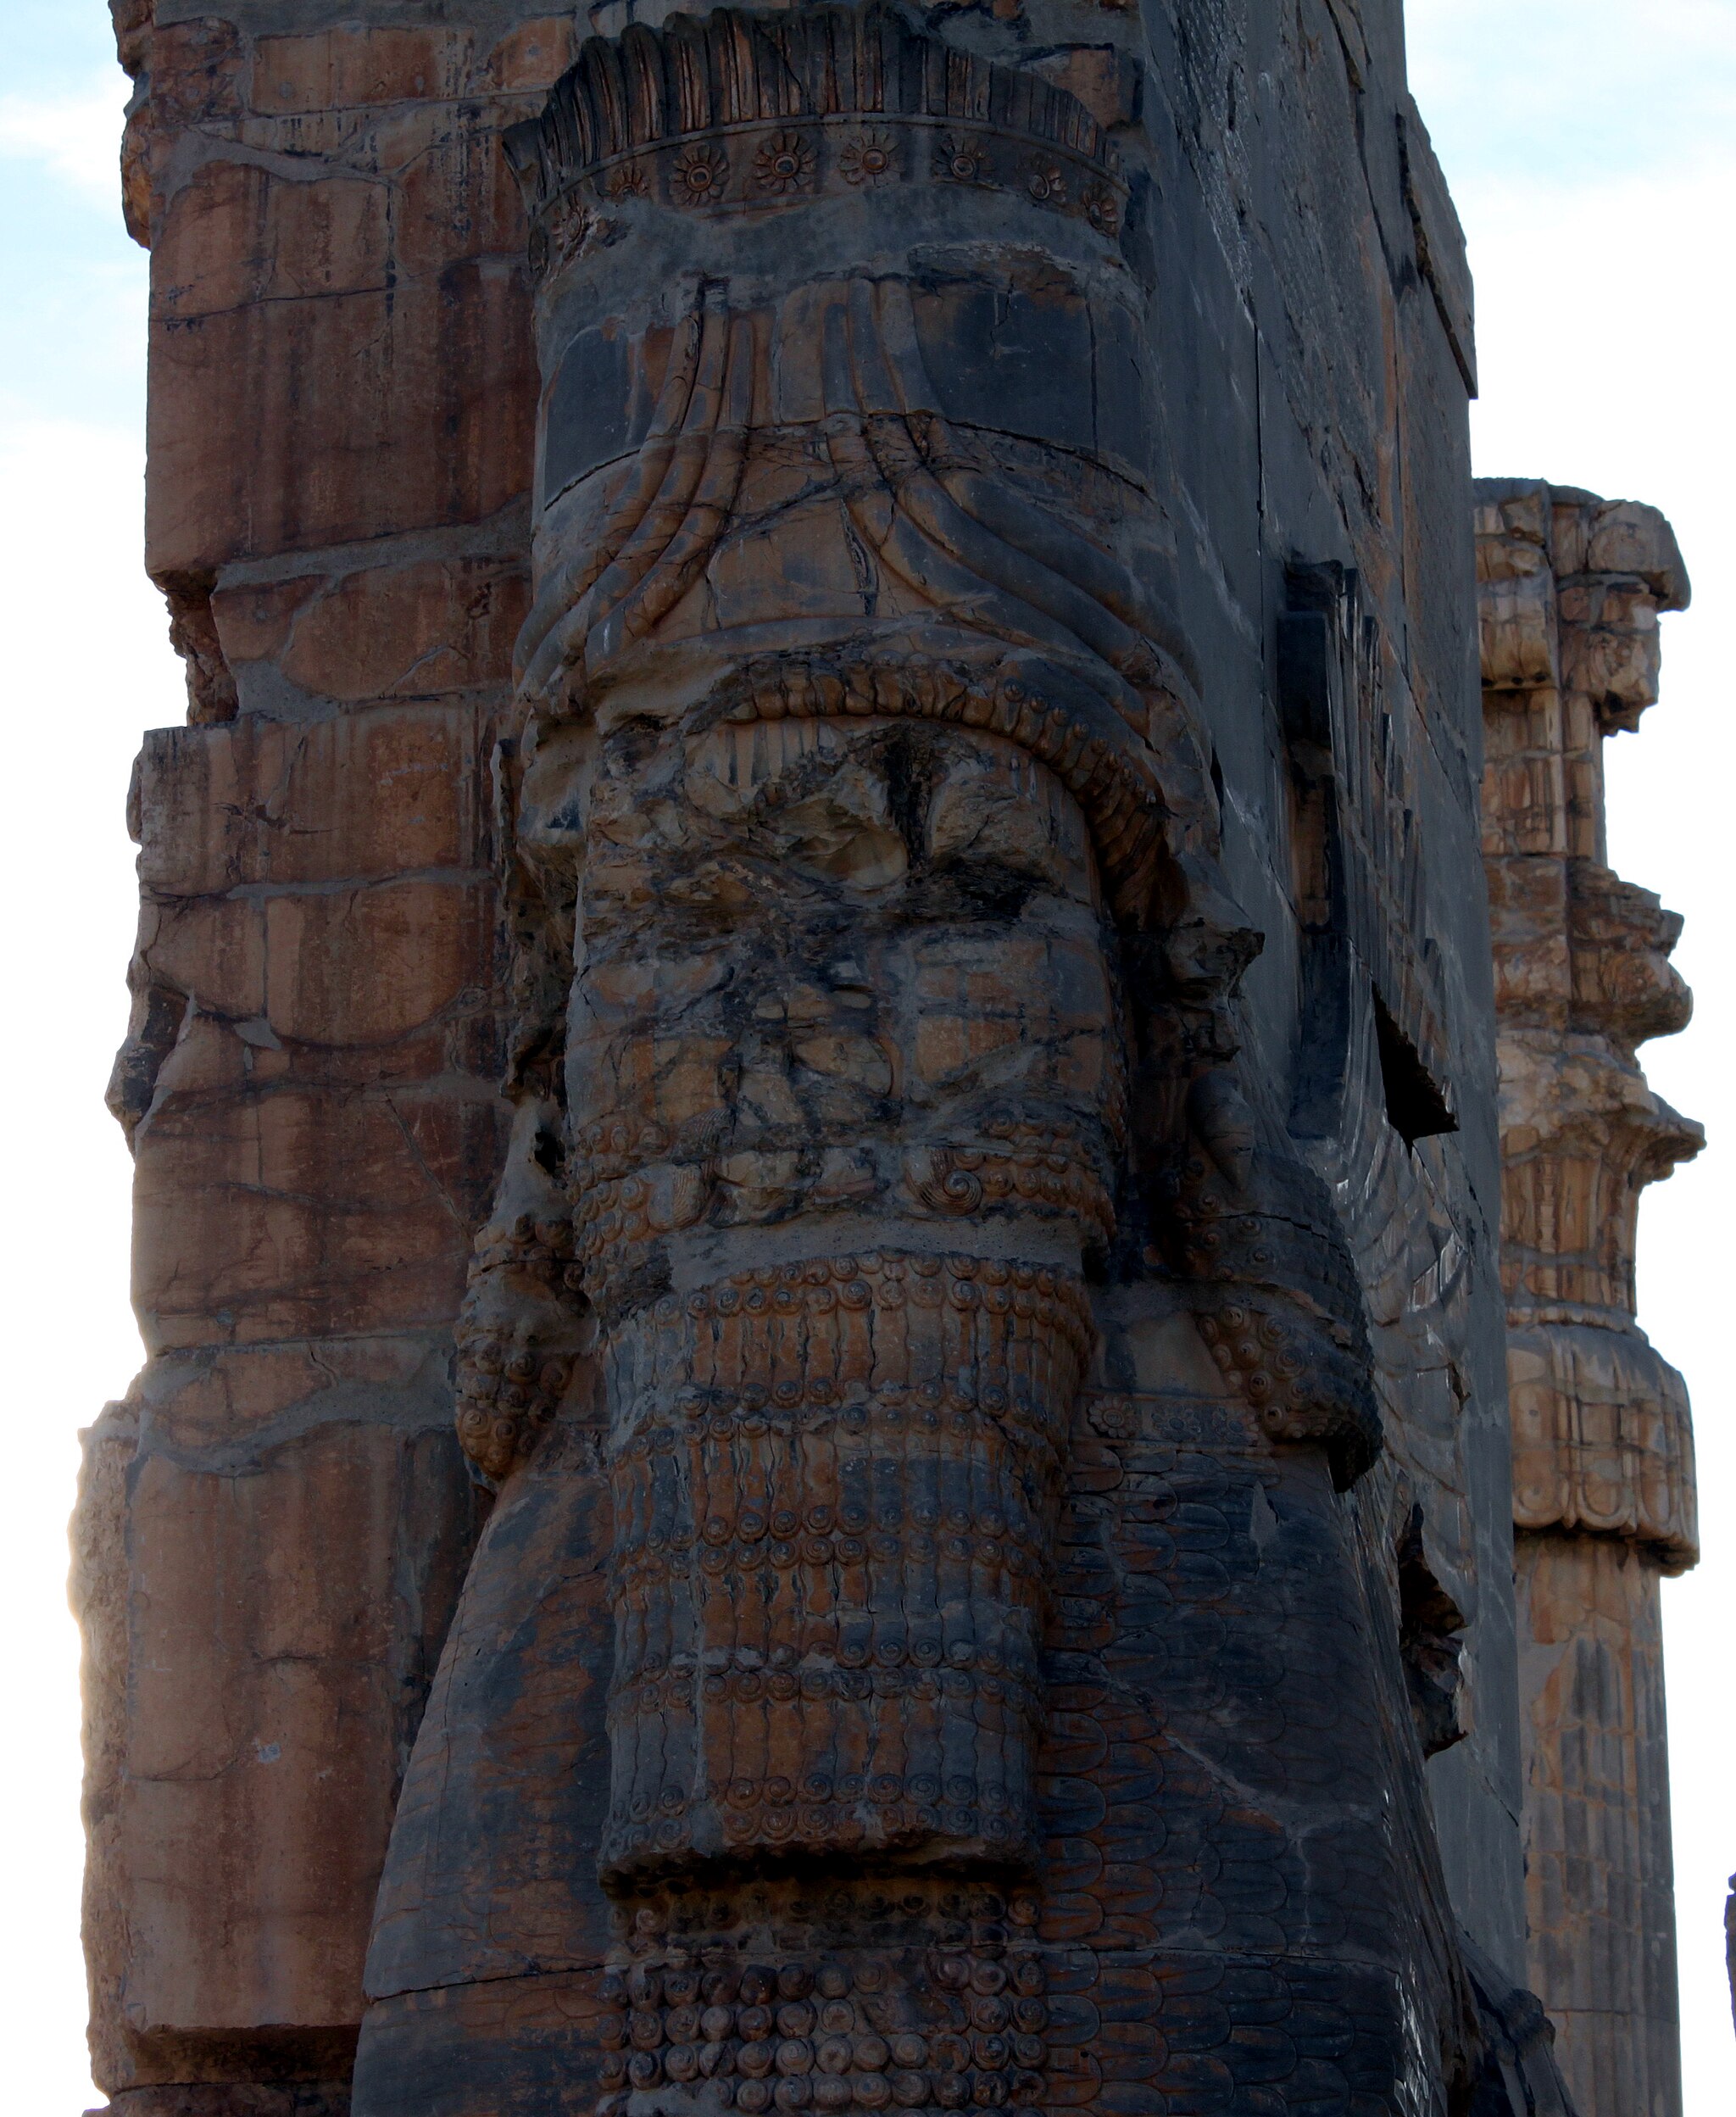
Title: Htt3
Date: 2015-01-09 21:45:36
Categories: Self-published work, Cultural heritage monuments in Iran with known IDs, Uploaded via Campaign:wlm-ir, Images from Wiki Loves Monuments in Marvdasht, 2015 in Persepolis, Details of Gate of All Nations